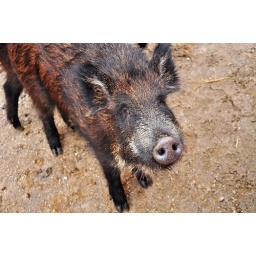
Probably not the best looking animals but you have to admit they are cute in their own way!